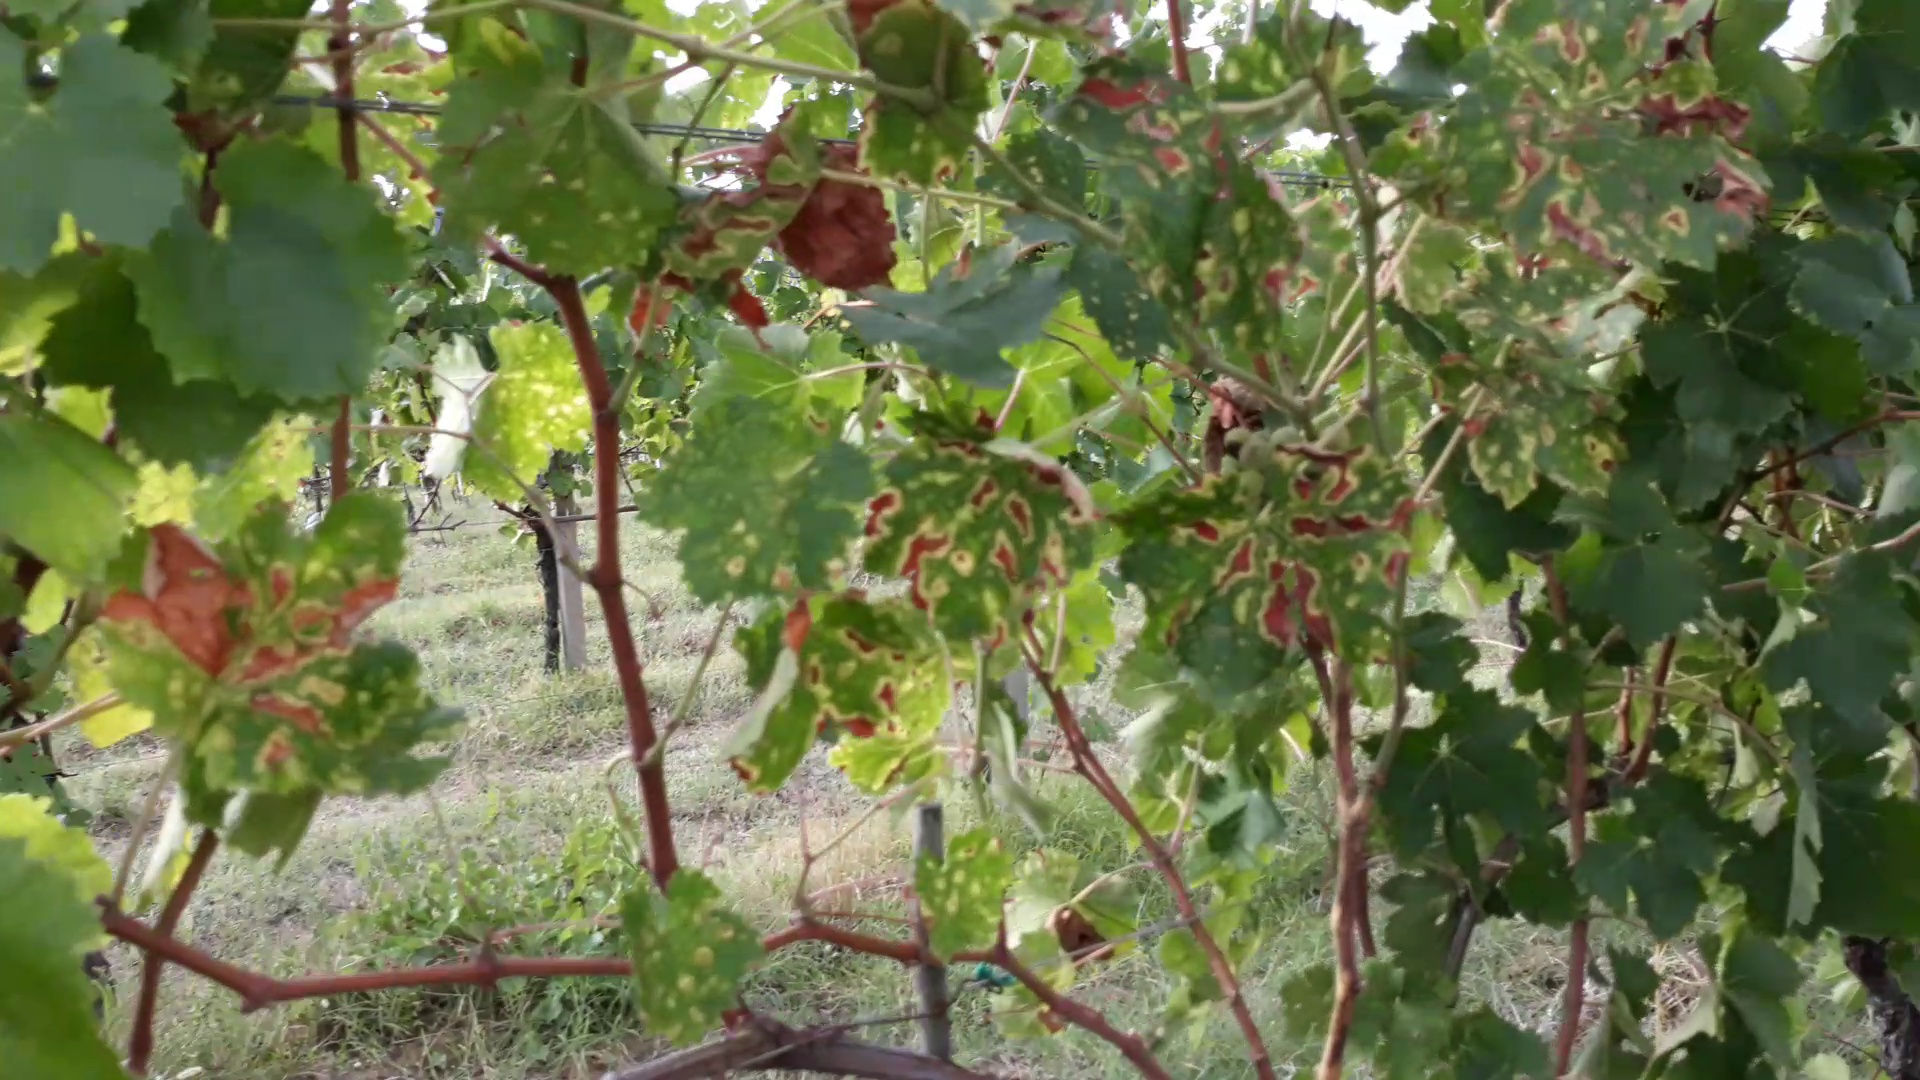
Label: esca